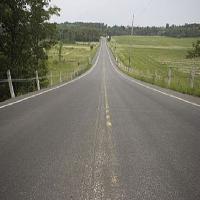
Weather: cloudy or overcast